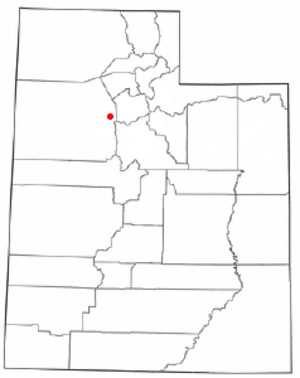
Tooele
Tooeles beliggenhed i Utah
Tooele er en amerikansk by og administrativt centrum for det amerikanske county Tooele County i staten Utah. I 2000 havde byen et indbyggertal på 22.502.